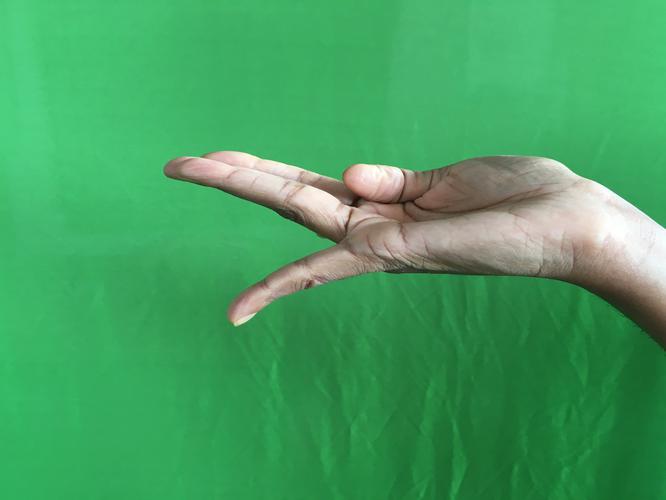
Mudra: Chaturam
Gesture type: single_hand